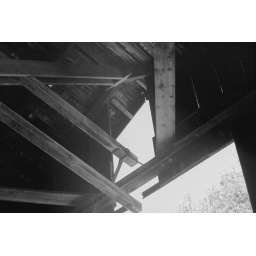
Inside the barn in black and white